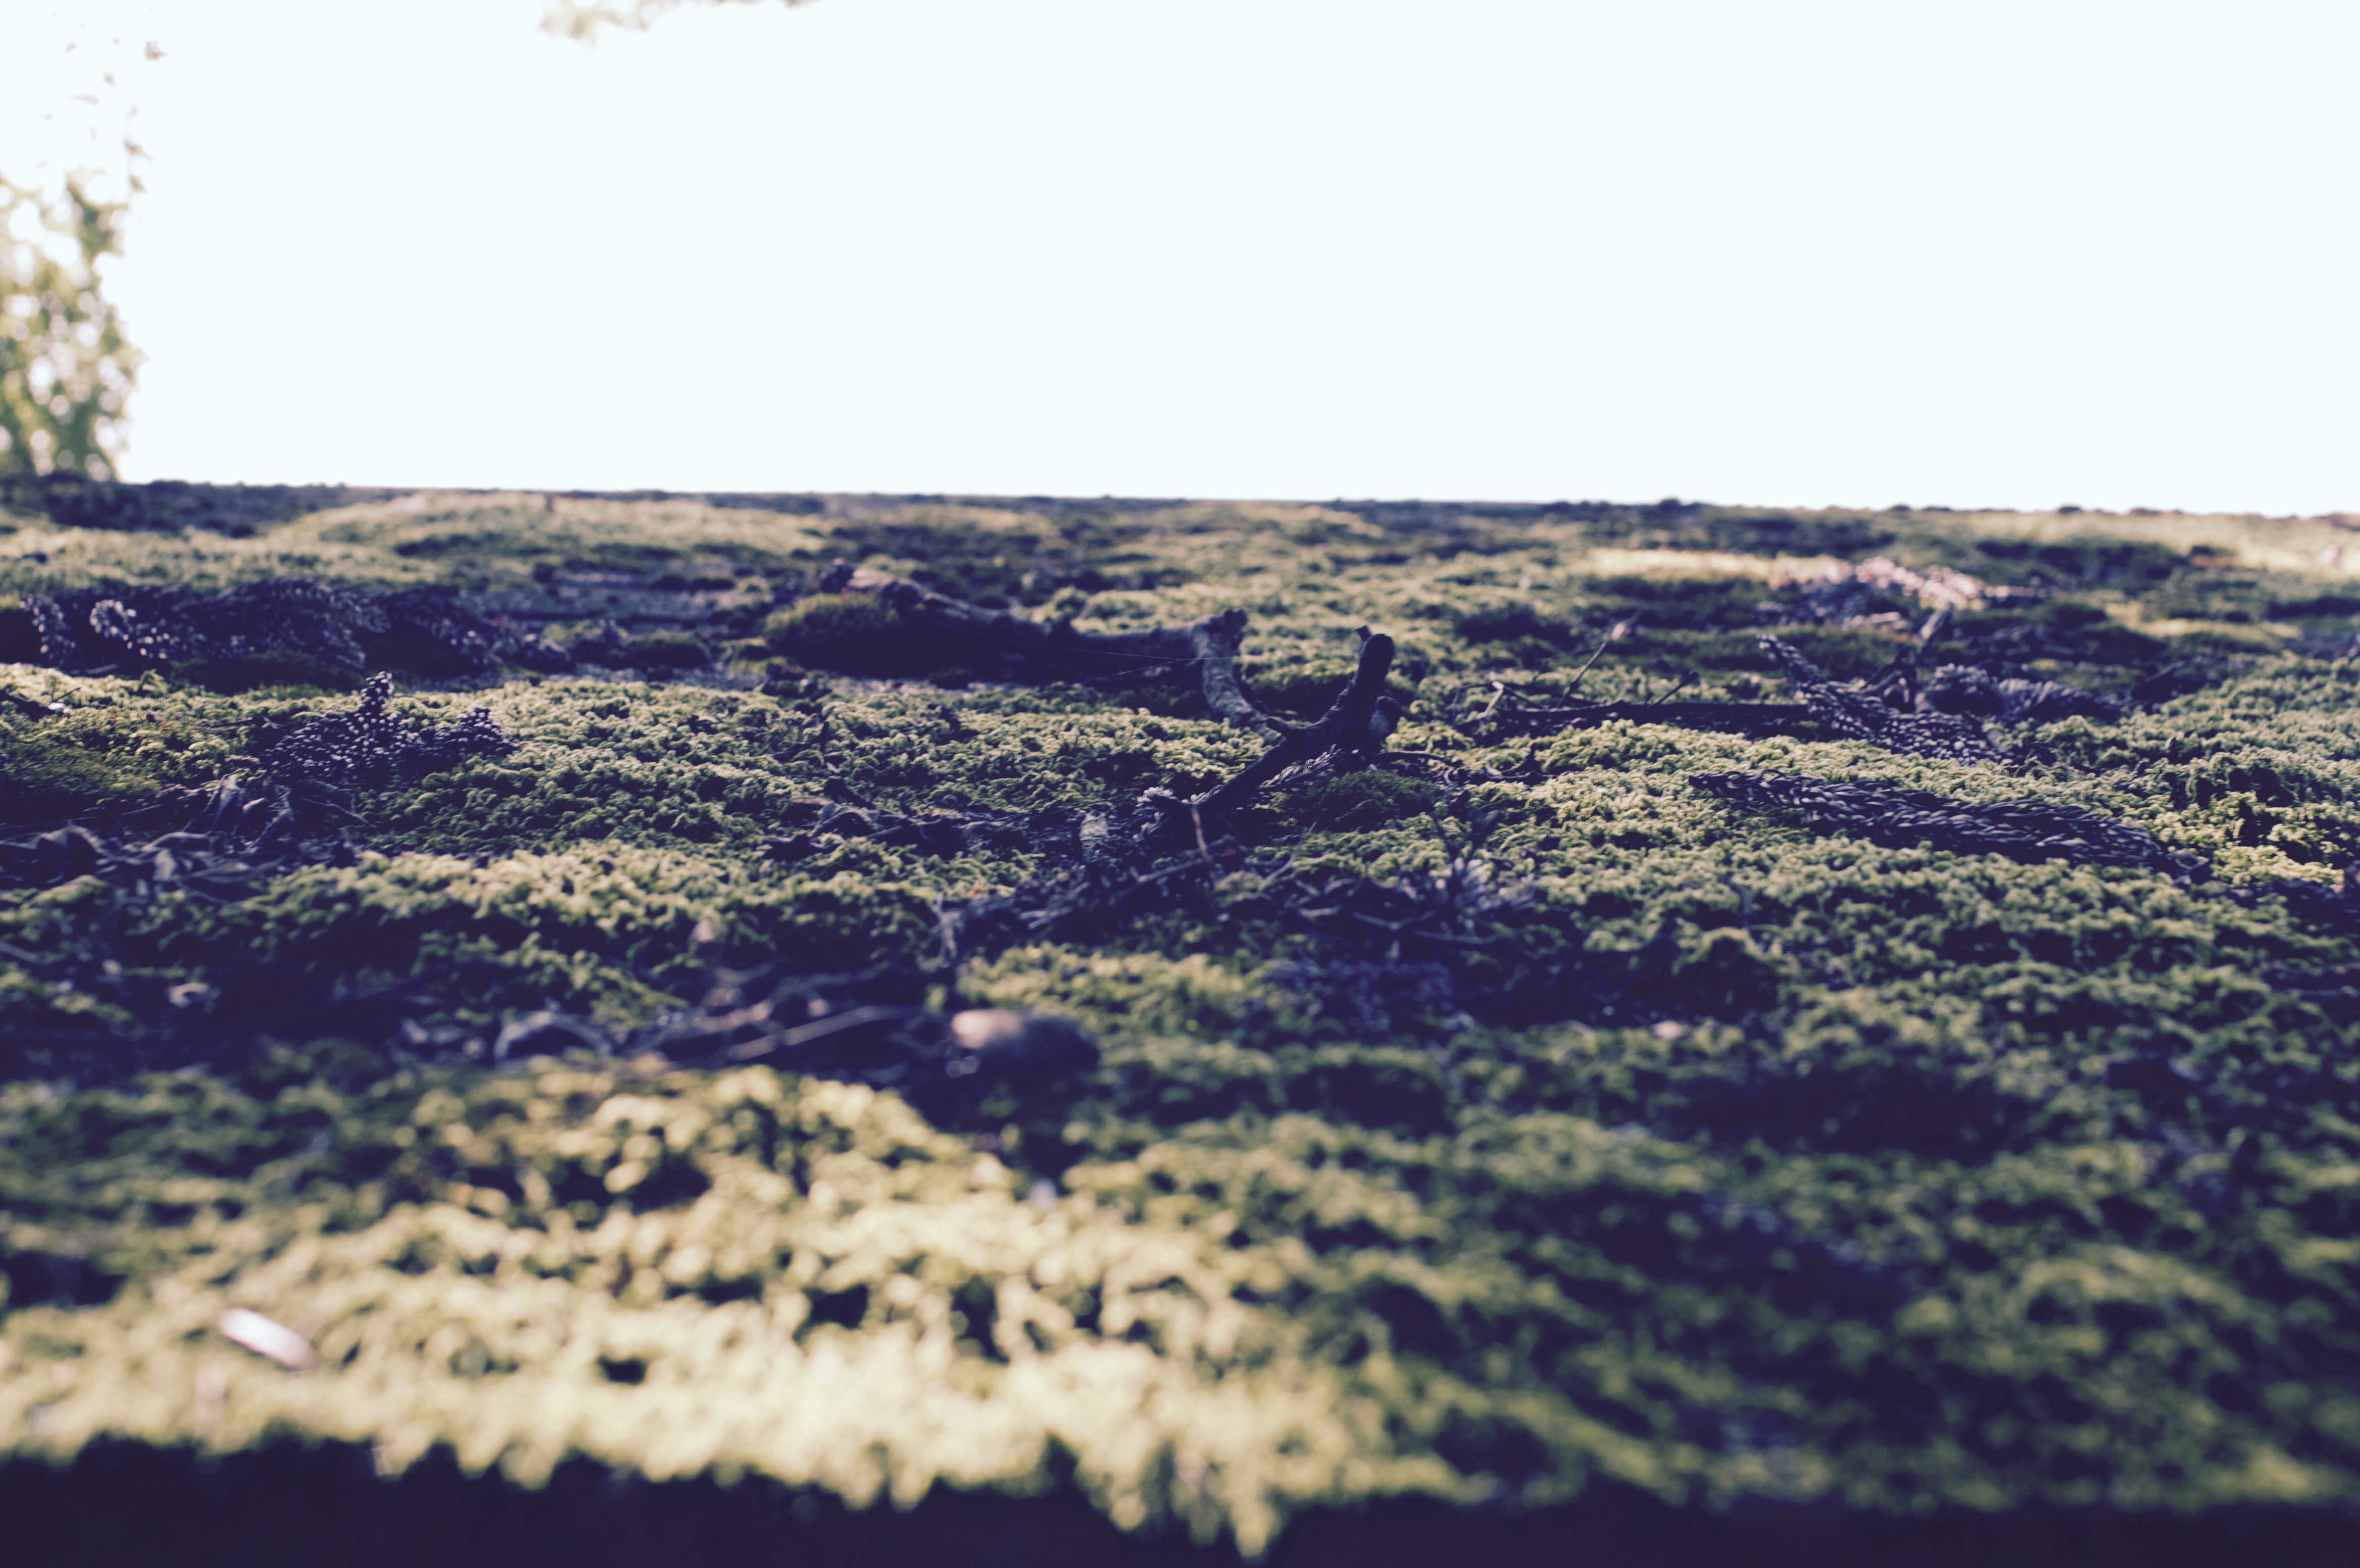
sea, coast, horizon, soil, terrain, plain, geology, wetland, plateau, habitat, loch, ecosystem, tundra, natural environment